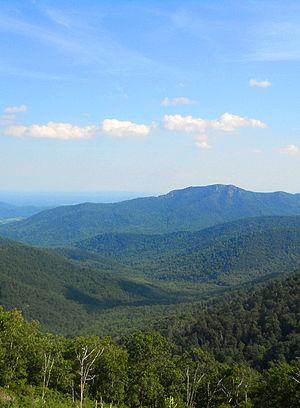
Le sentier des Appalaches est un sentier de randonnée pédestre parcourant les Appalaches sur la côte Est des États-Unis.
La Virginie, officiellement le Commonwealth de Virginie est un État des États-Unis. Il s'agit de l'un des quatre États des États-Unis à porter le titre de Commonwealth. Historiquement rattaché au Sud des États-Unis, sa capitale actuelle est Richmond. Il est limitrophe, au nord, du Maryland et du district de Columbia, au sud, de la Caroline du Nord et du Tennessee, à l'ouest, du Kentucky et de la Virginie-Occidentale, et est bordée à l'est par la baie de Chesapeake et l'océan Atlantique.